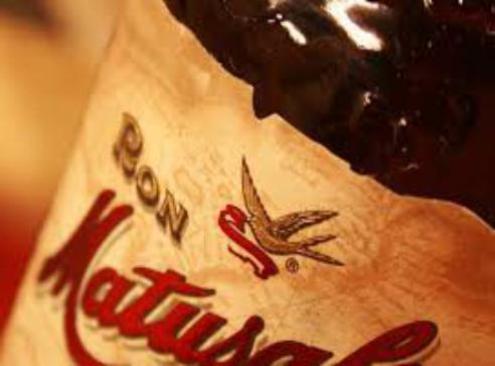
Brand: matusalem
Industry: Food